San Giovanni Addolorata Hospital

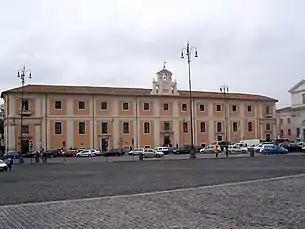
The facade of the hospital by Giacomo Mola overlooking Piazza di San Giovanni in Laterano.

According to tradition, Honorius I in 626 would have transformed his family house into a church dedicated to Saint Andrew, near which, in 1216, Cardinal Giovanni Colonna founded and outfitted a hospice for pilgrims entitled to the same saint.